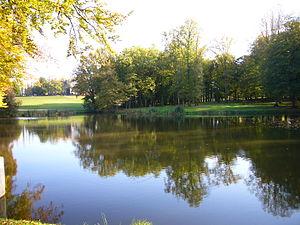
Panazol est une commune française du département de la Haute-Vienne, en région Nouvelle-Aquitaine.